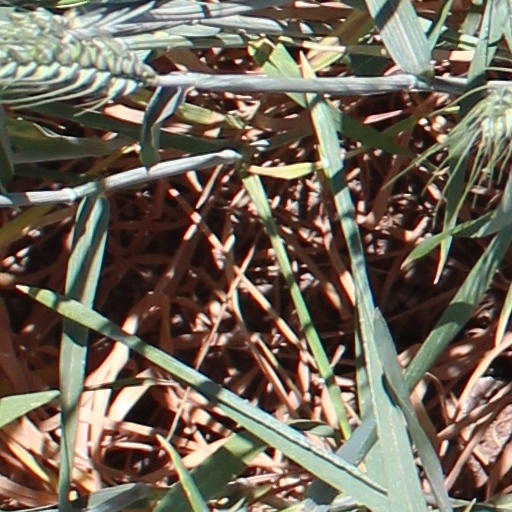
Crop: wheat